Mandarin's Gold

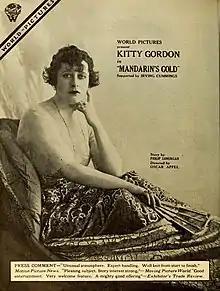
Advertisement in Moving Picture World

Mandarin's Gold is a lost 1919 silent film drama directed by Oscar Apfel and starring Kitty Gordon.